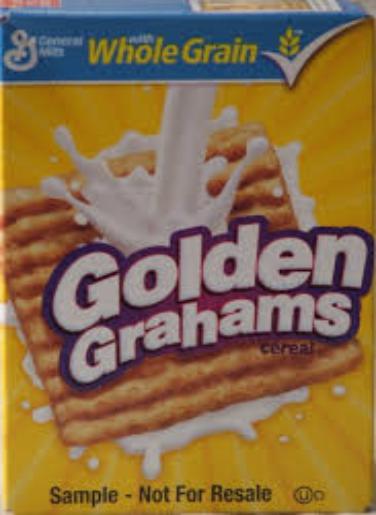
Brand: Golden Grahams
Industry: Food